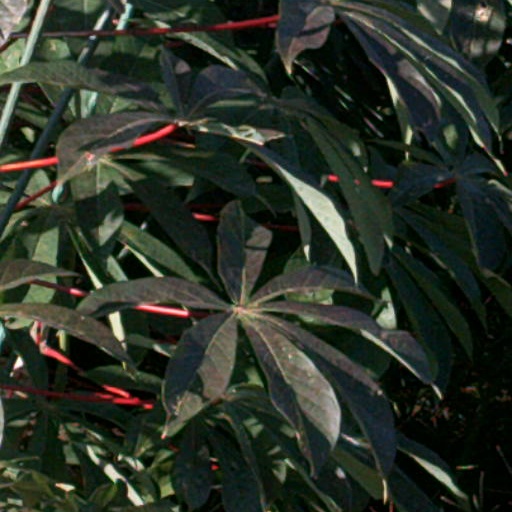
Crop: cassava